Chunseong

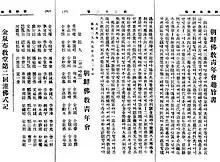

Lee Chang-rim (March 30, 1891 – August 22, 1977), also known by his Dharma name Chunseong, was a Korean Buddhist monk, scholar, poet, writer, and philosopher.